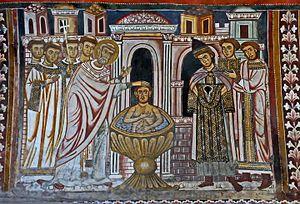
Sylvestre Iᵉʳ ou Silvestre Iᵉʳ, né à Rome et mort dans la même ville le 31 décembre 335, est un évêque de Rome qui accède à l'épiscopat le 31 janvier 314.